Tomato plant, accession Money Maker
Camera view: vertical (180 deg); turntable rotation: 90 degrees
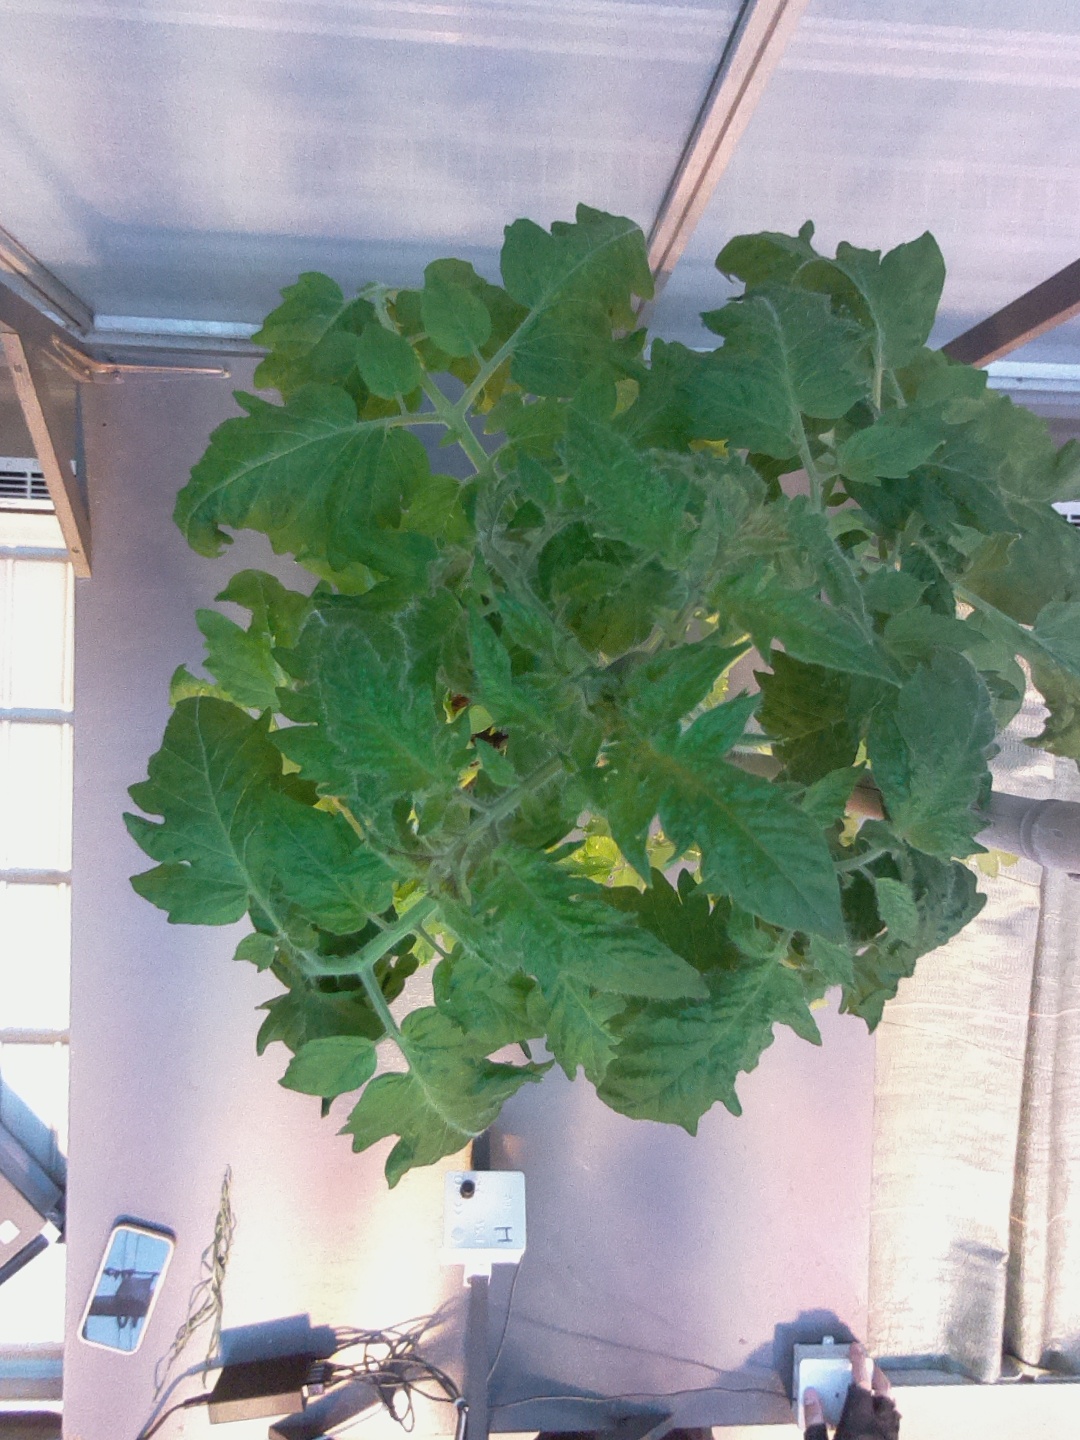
BBCH growth stage 55: 5 inflorescences visible